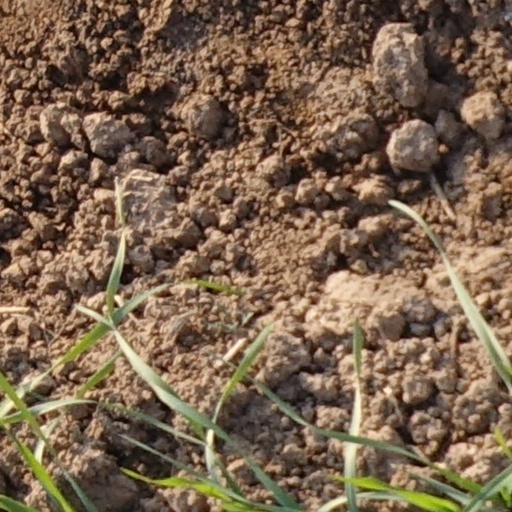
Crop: wheat